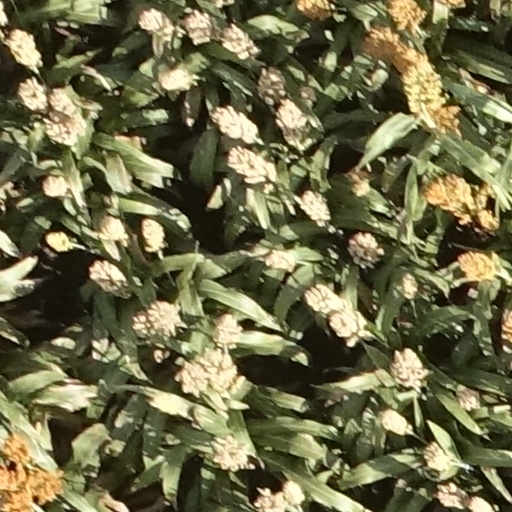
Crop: sorghum